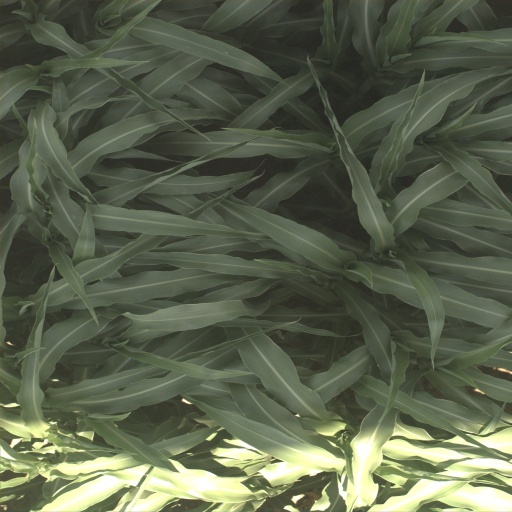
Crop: sorghum